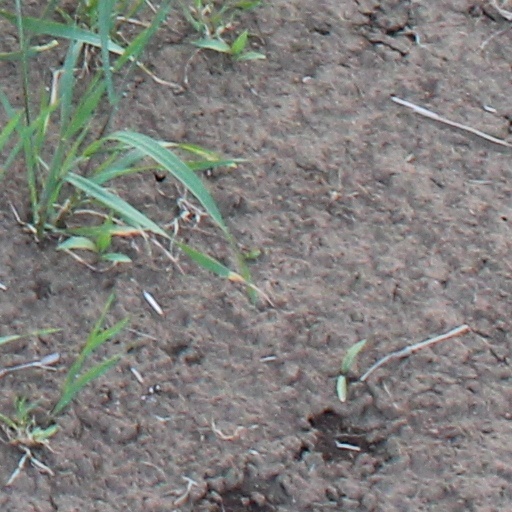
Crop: wheat